History of the Duchy of Parma and Piacenza

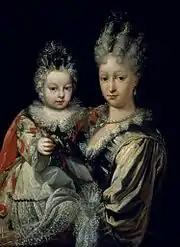
Elisabeth Farnese and her eldest son Charles de Bourbon in 1716.

His son Odoardo, who was only ten years of age, succeeded him. The regency of the duchy was assumed by his mother, Marguerite Aldobrandini, and his uncle, Cardinal Odoardo Farnese. In 1628, Odoardo married Margherita de' Medici, the eldest daughter of Cosimo II, Grand Duke of Tuscany. He relocated his court closer to France under the influence of , a French official in the employ of the Farnese family, who was suspected of acting on behalf of Richelieu. In 1636, Odoardo initiated hostilities with Spain, a venture that proved to be exceedingly challenging for him. The intervention of the Pope and the Grand Duke of Tuscany facilitated the conclusion of a peace treaty on 4 February 1637, which concluded the conflict and secured the future of the duchy. He was compelled to disavow his alliance with France and reestablish diplomatic relations with Madrid. As a consequence of the financial obligations incurred through the Monti Farnesiani loans, the duchy of Castro was pledged as collateral. In 1641, the failure to repay the debt and his refusal to cede the duchy of Castro to the Barberini family, his primary creditors, resulted in the initial War of Castro against Pope Urban VIII, who was also a member of the Barberini family. In 1644, the intervention of Cardinal Mazarin's France facilitated the conclusion of peace between the two belligerents through the Treaty of Venice, signed on March 31. This treaty confirmed the retention of Castro within Farnese hands. Édouard died in 1646.